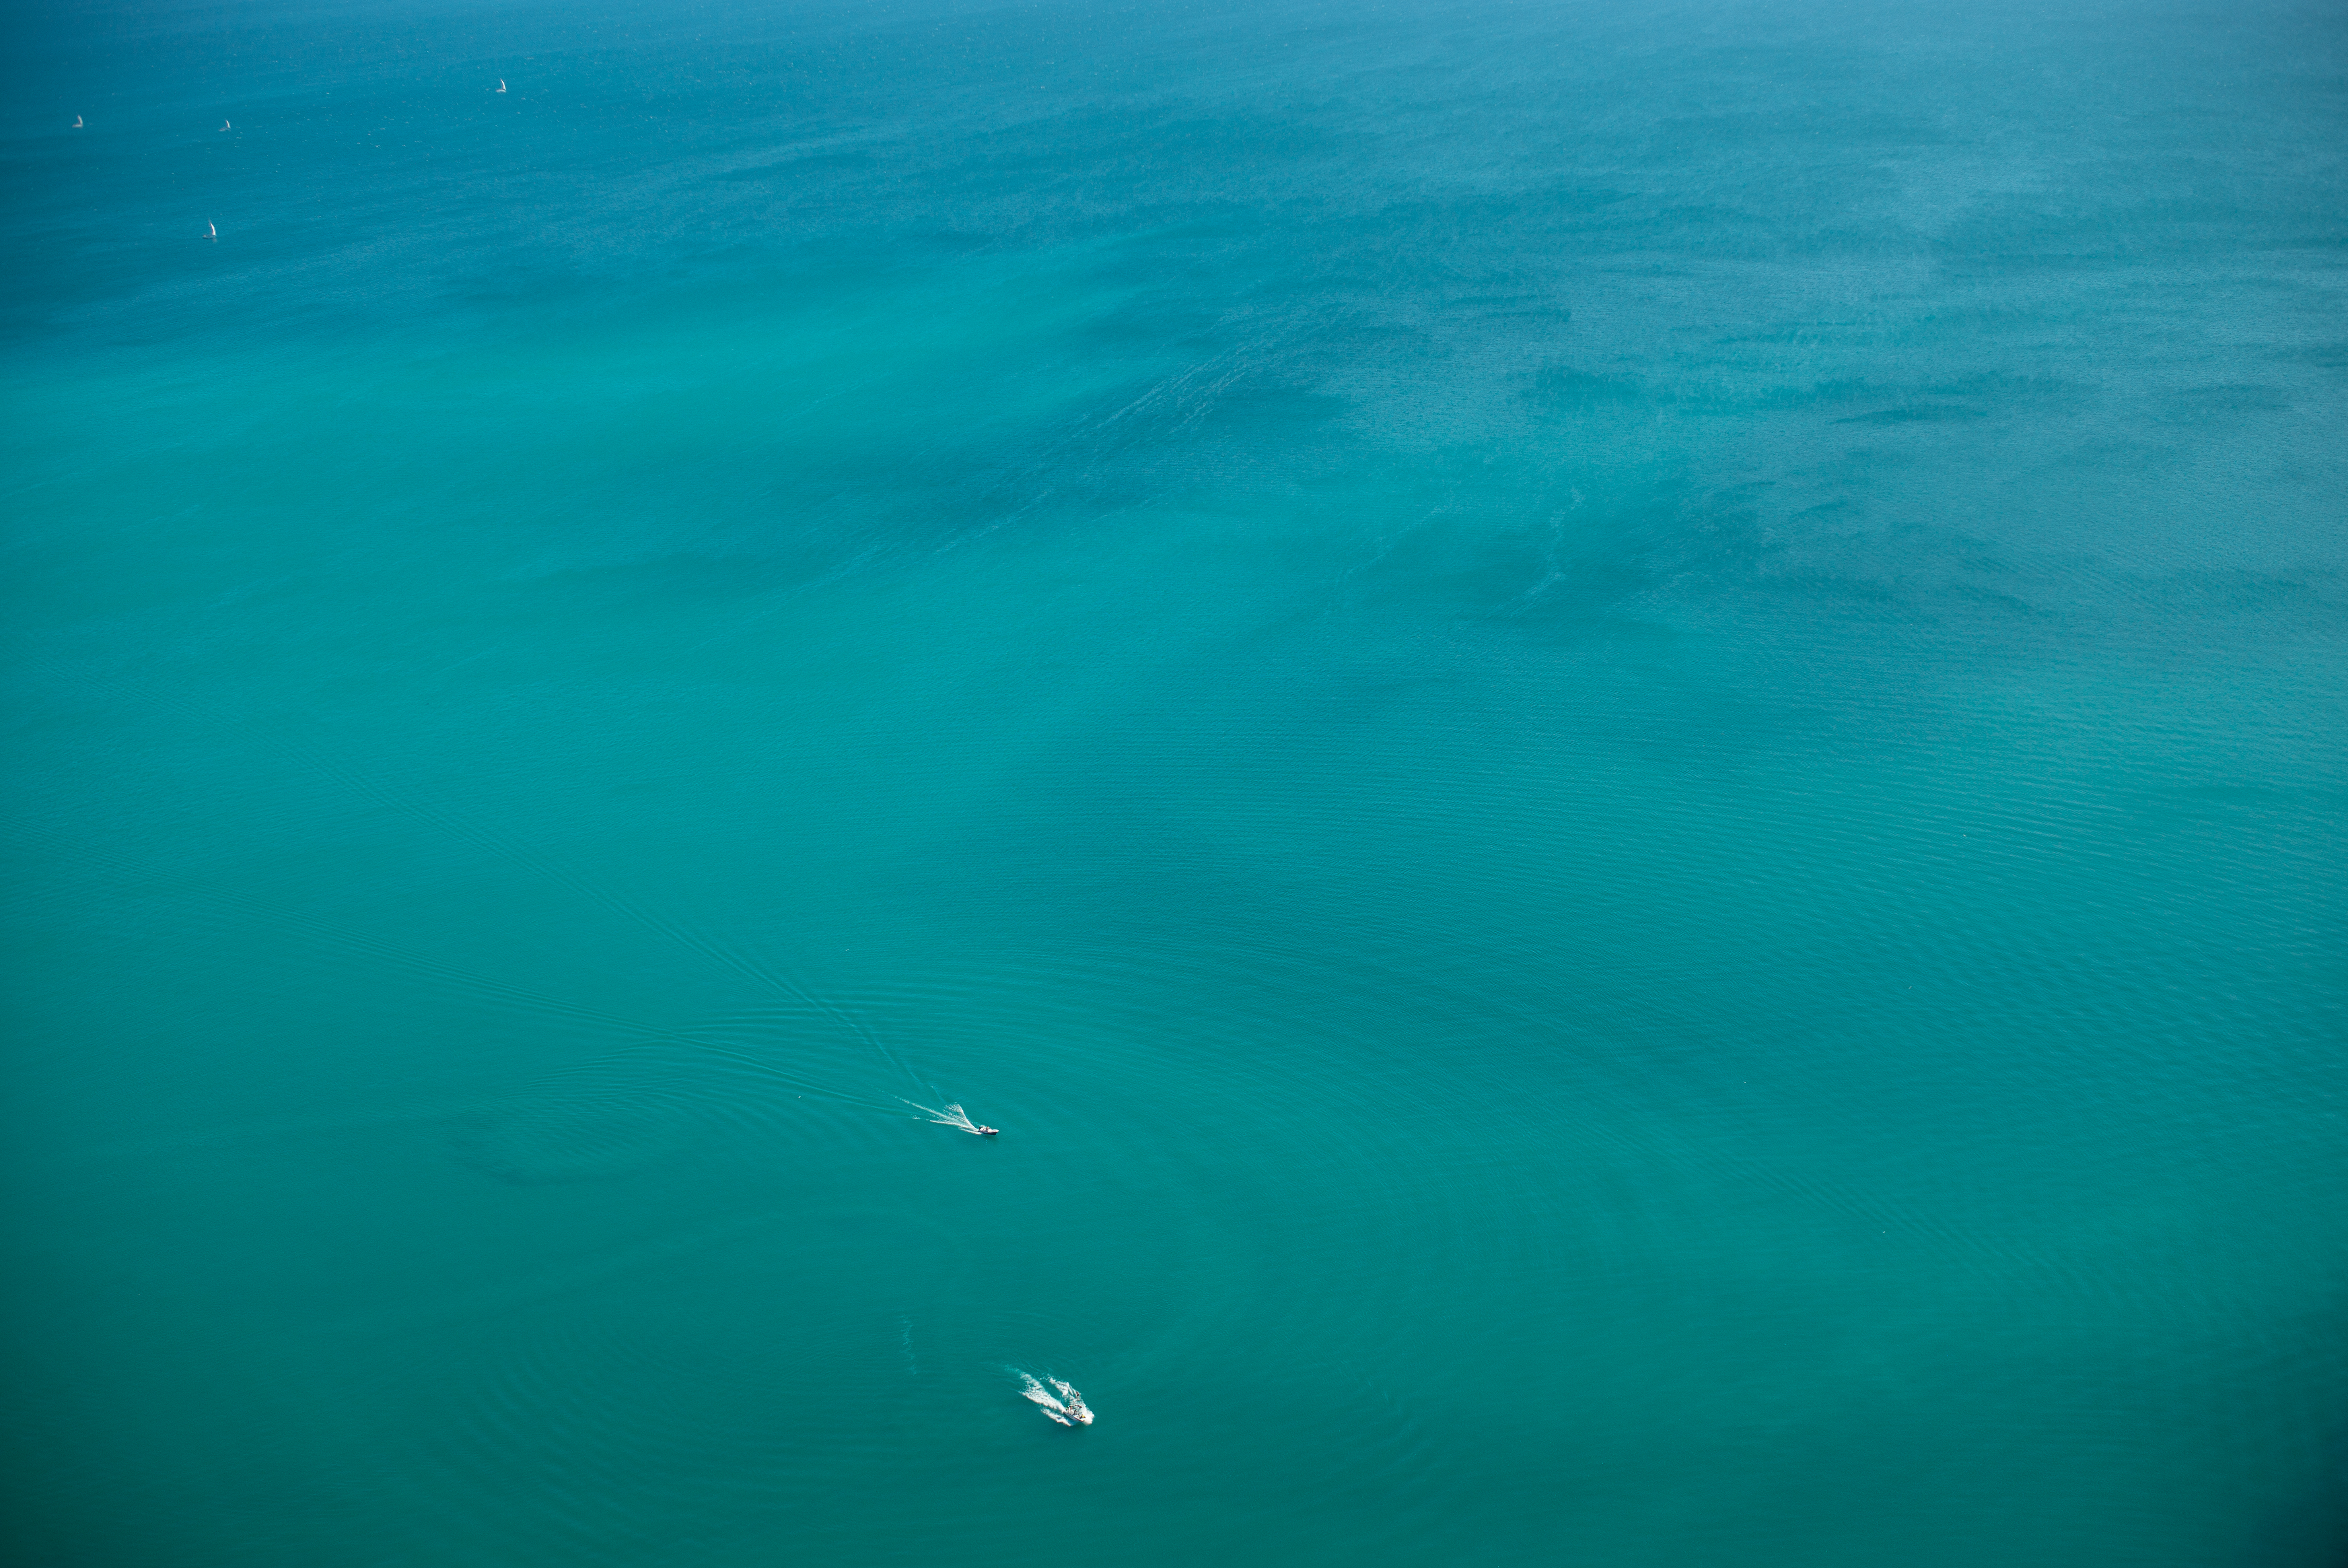
sea, water, ocean, horizon, wave, lake, summer, travel, underwater, usa, chicago, blue, reef, m, aqua, illinois, minimalism, 50, michigan, leica, 240, summilux, wind wave, marine biology